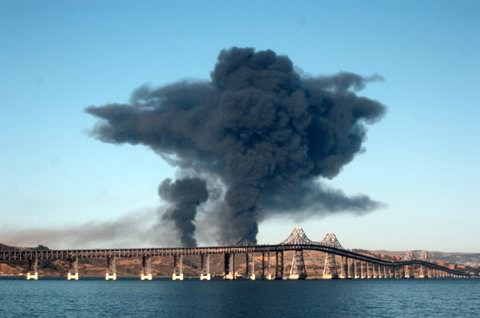
Fire: no
Smoke: yes